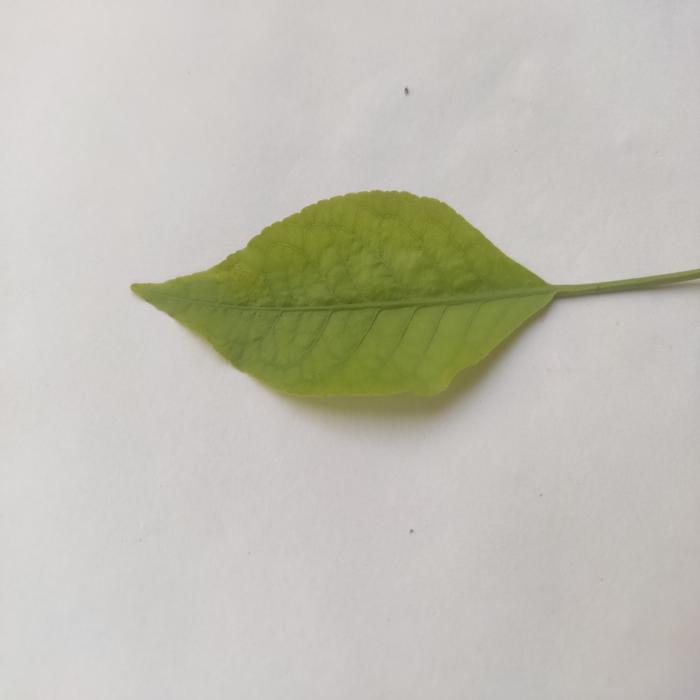
Crop: Aegle Marmelos
Leaf condition: Cercospora_Leaf